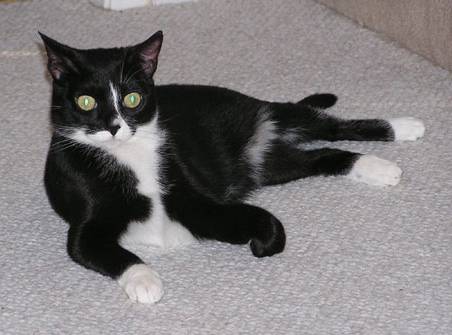
Label: cat